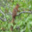
Label: squirrel